William J. Bogan

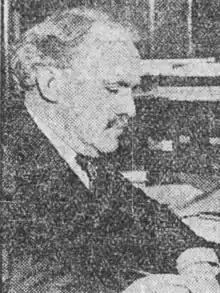
Bogan in 1923

William J. Bogan (October 26, 1870 – March 24, 1936) was an American educator and administrator who served as the superintendent of Chicago Public Schools from 1928 until his death in March 1936. During his time as superintendent, he was regarded as one of the most prominent educators in the United States.